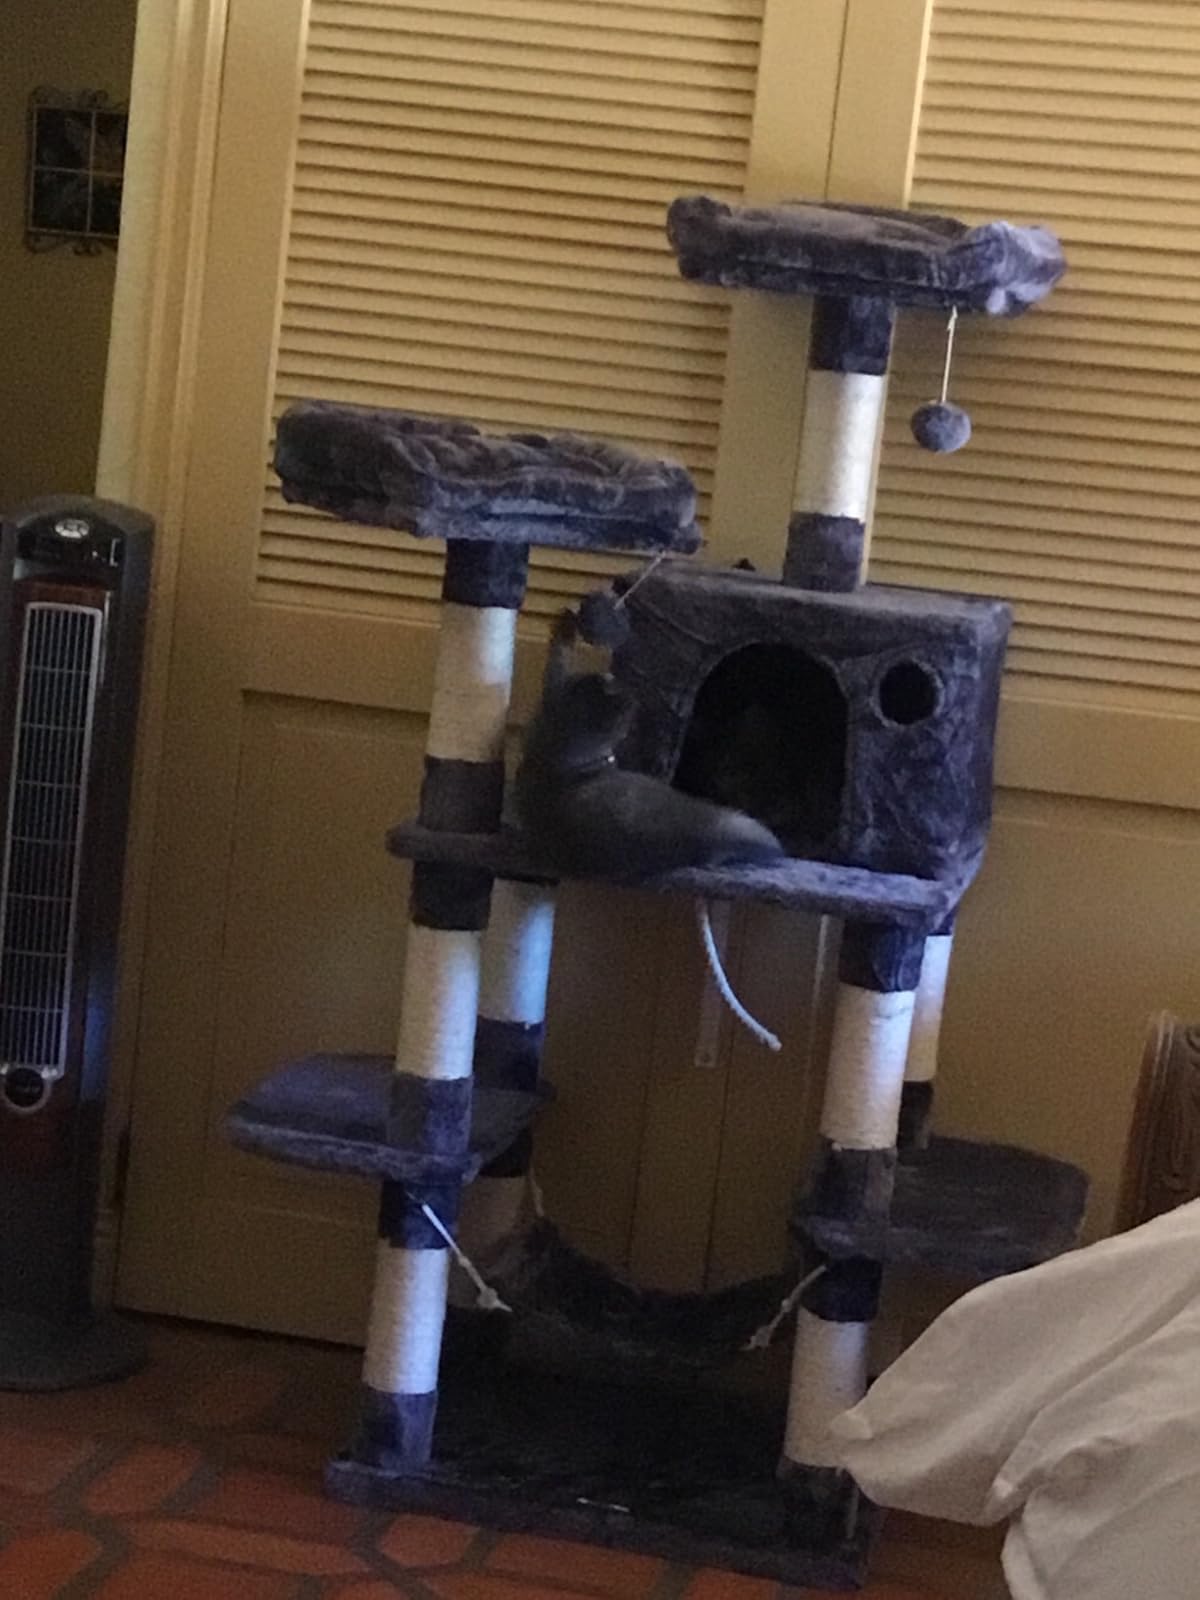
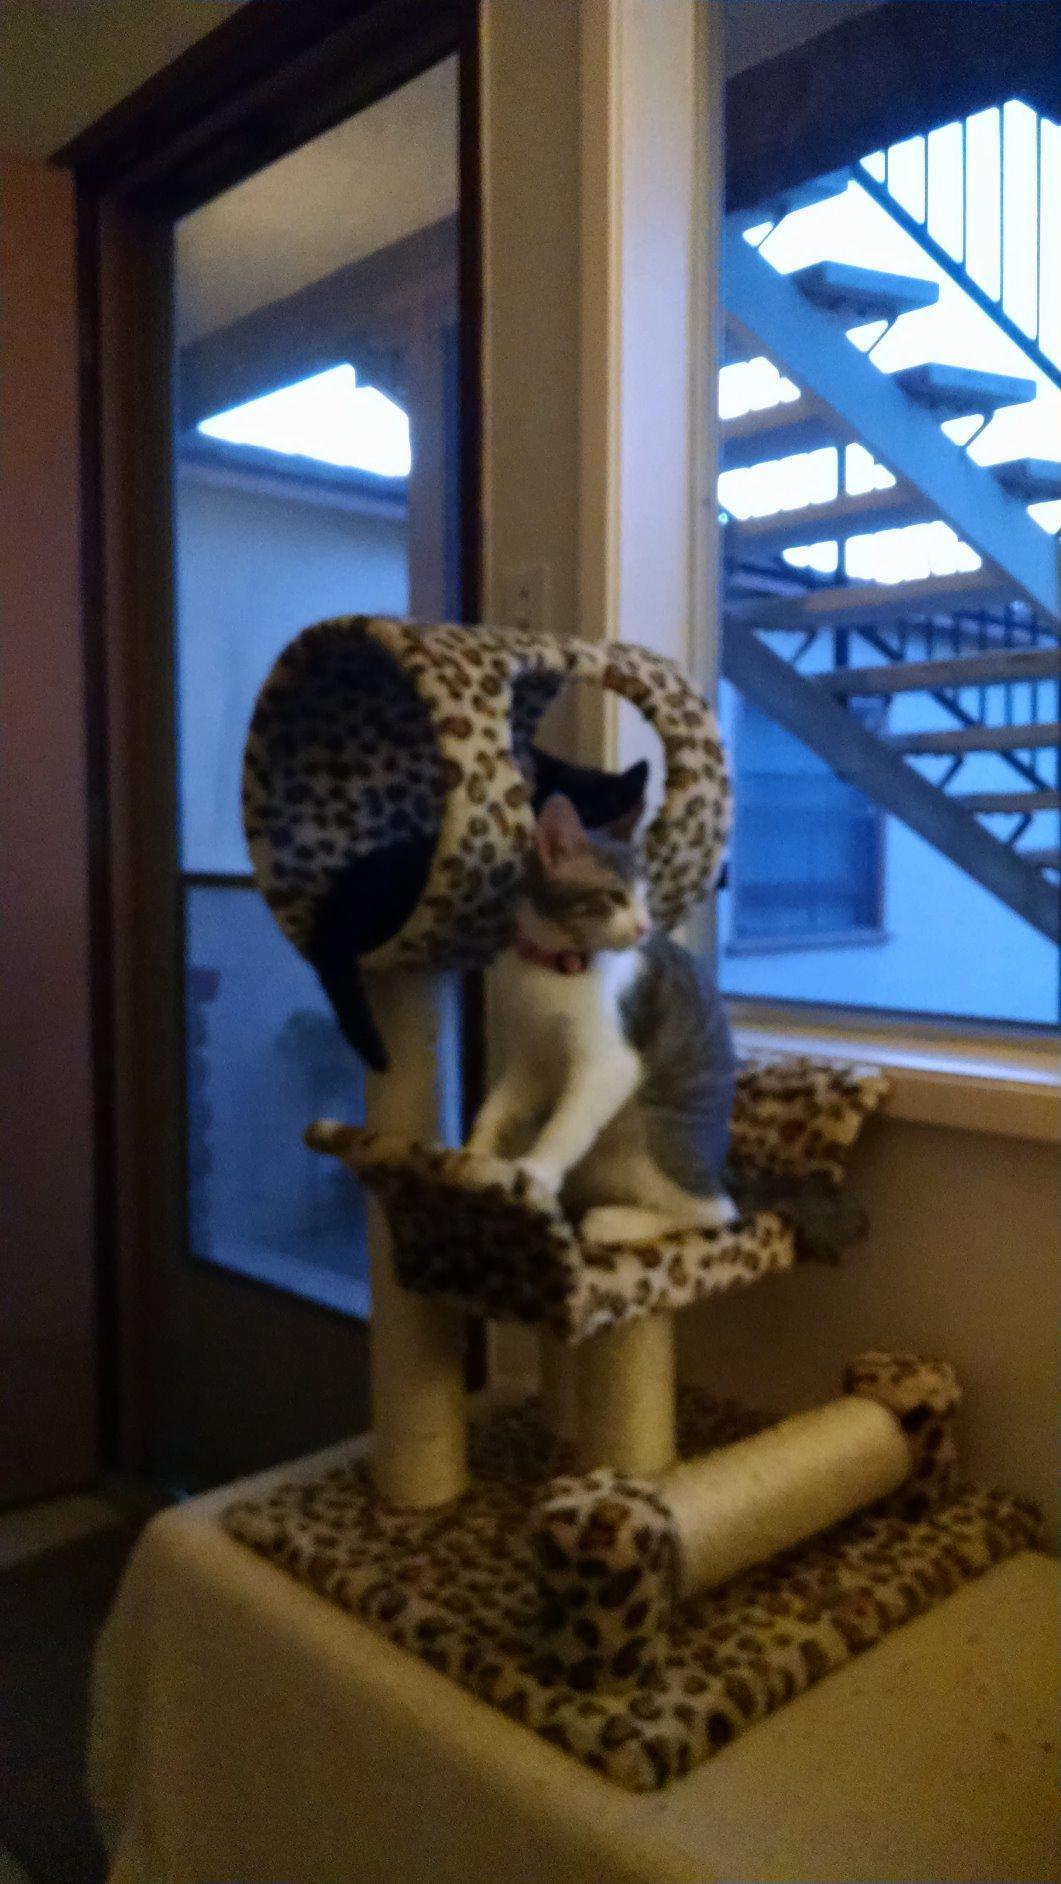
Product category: items_cat tree
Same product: no